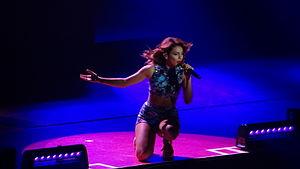
Tal en concert Lille Grand palais Novembre 2014